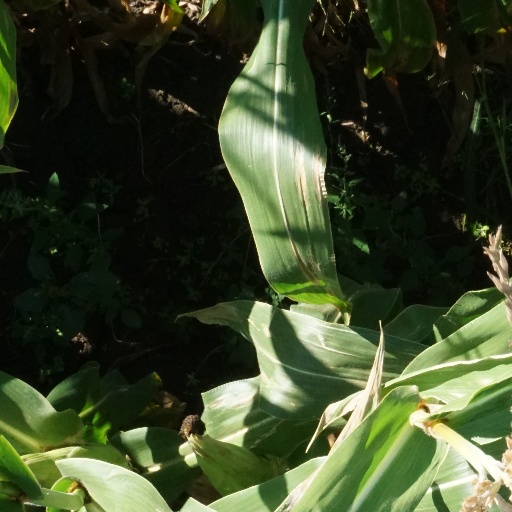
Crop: maize; corn